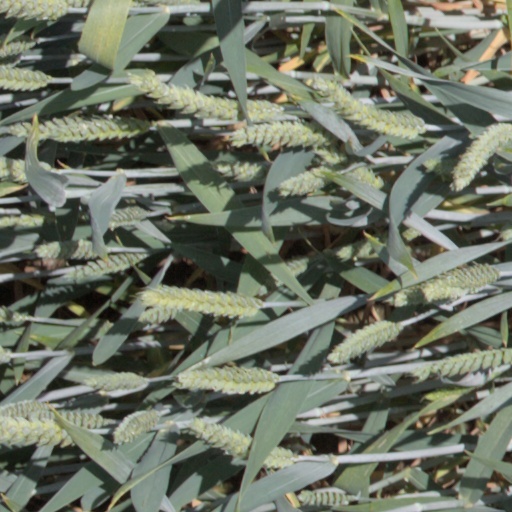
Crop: wheat